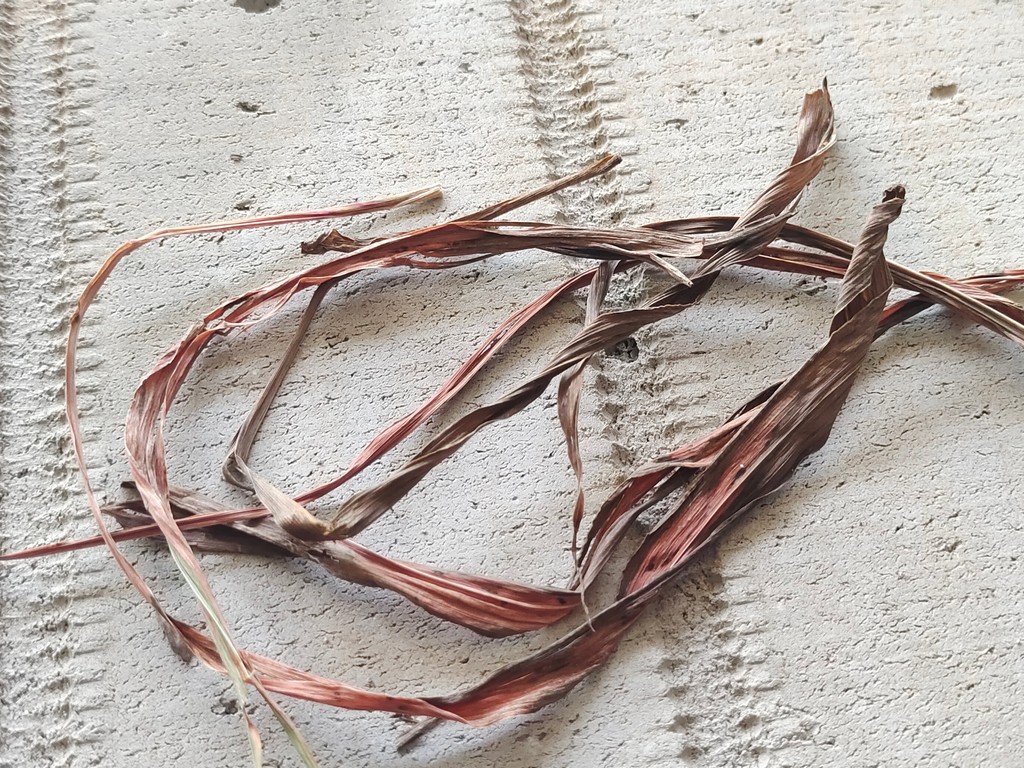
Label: Dried